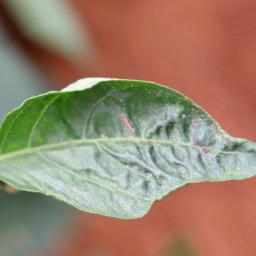
Label: mites_and_trips